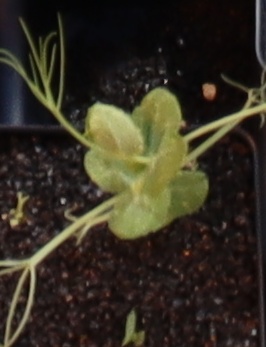
Label: Field Pea